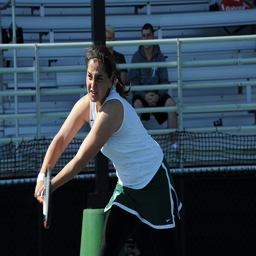
A lady playing tennis outside during a sunny day.
A female tennis player is reaching to hit the ball.
A girl has just whacked a tennis ball.
A woman in white shirt and black skirt playing game of tennis.
A woman standing on a  tennis court holding racquet.